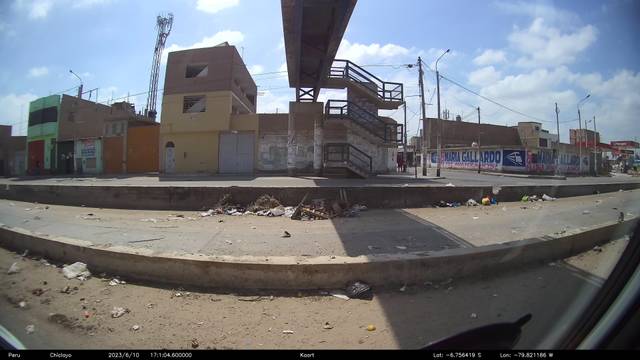
Region: Peru
Coordinates: -6.756, -79.821